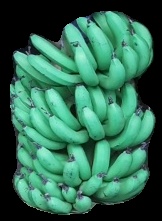
Variety: pachbale
Grade: grade1